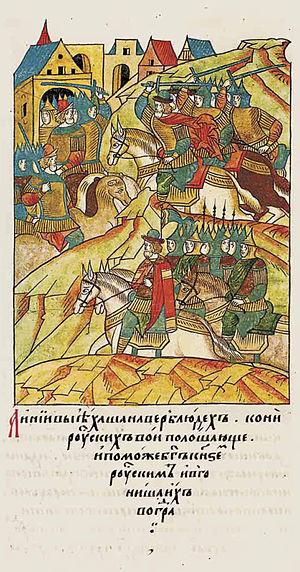
Le gouvernement de Kazan est une division administrative de l’Empire russe, puis de la R.S.F.S.R., située sur le cours moyen de la Volga avec pour capitale la ville de Kazan. Créé en 1708 le gouvernement exista jusqu’en 1920.